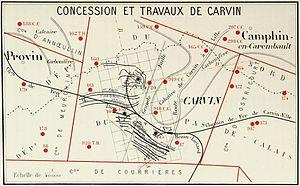
État des travaux de la Compagnie des mines de Carvin vers 1880.
La Compagnie des mines de Carvin est une compagnie minière qui a exploité la houille à Carvin dans le Bassin minier du Nord-Pas-de-Calais. À l'instar d'autres compagnies, elle s'installe au nord des concessions déjà attribuées dans le Pas-de-Calais, ce qui n'est pas sans poser problème, d'autant plus que d'autres sociétés nouvelles tentent de s'implanter. La société est fondée le 23 mars 1857. La concession est instituée le 19 décembre 1860, en même temps que celles de Meurchin, Annœullin et Ostricourt. Les fosses nᵒˢ 1, 2 et 3 sont respectivement commencées en 1857, 1861 et 1867. Contrairement à bien d'autres compagnie minières de la région, la Compagnie de Carvin n'a pas sensiblement augmenté le nombre de ses puits, puisque le seul et dernier puits à avoir été ouvert est le nᵒ 4, à partir de 1902, pour une mise en service en 1907.